Mitre 10

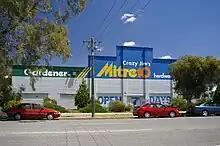
Mitre 10 Solutions store with the older Mitre 10 logo in Wagga Wagga

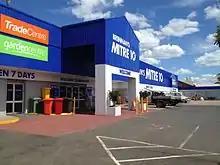
Mitre 10 store with the current Mitre 10 branding in Dubbo

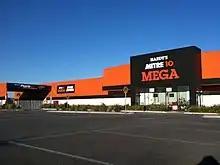
Mitre 10 Mega and Trade Centre Pakenham

The move to set up a co-operative group of hardware stores originated from a meeting of seven men who would become Mitre 10's founders – Tom Molomby, Tom Danaher, Reg Buchanan, Jack Womersley, Ian Nisbet, Bill Davey and Bill Wilson – held at Buchanan's home in Balwyn, Victoria, on 29 June 1959.